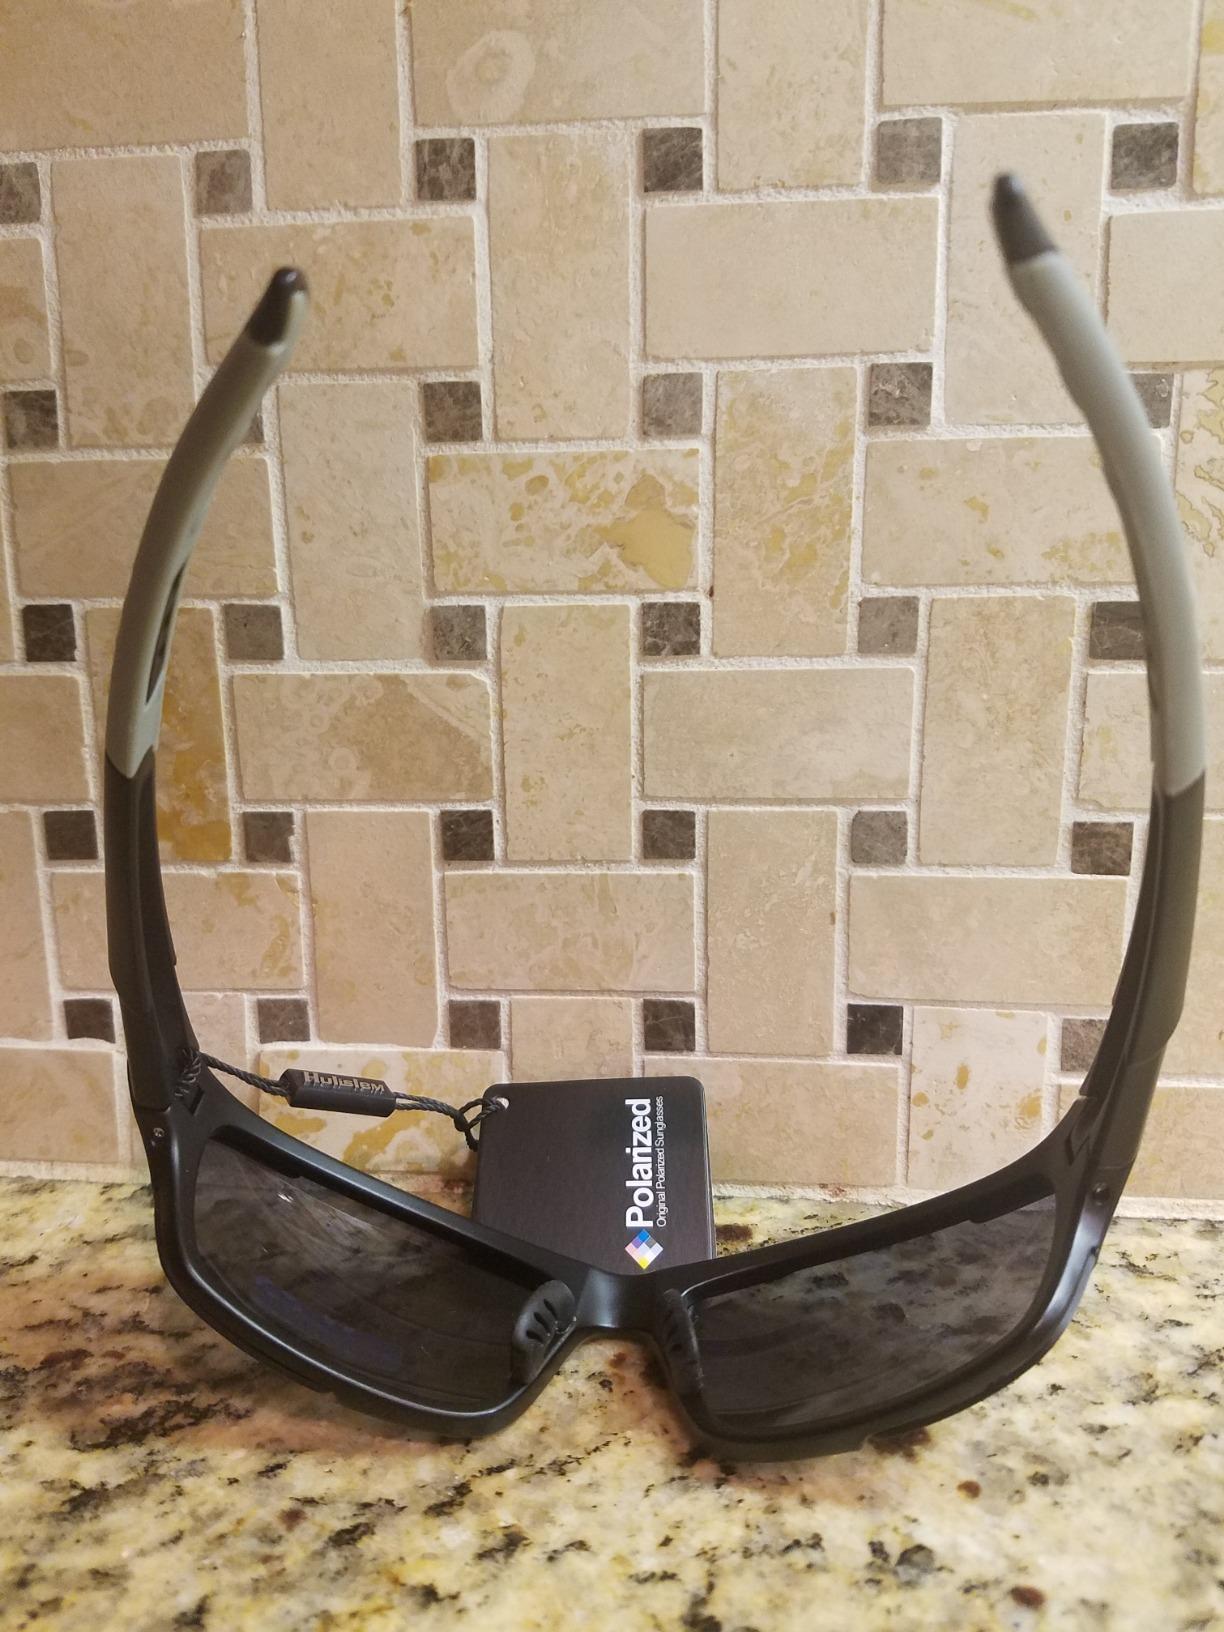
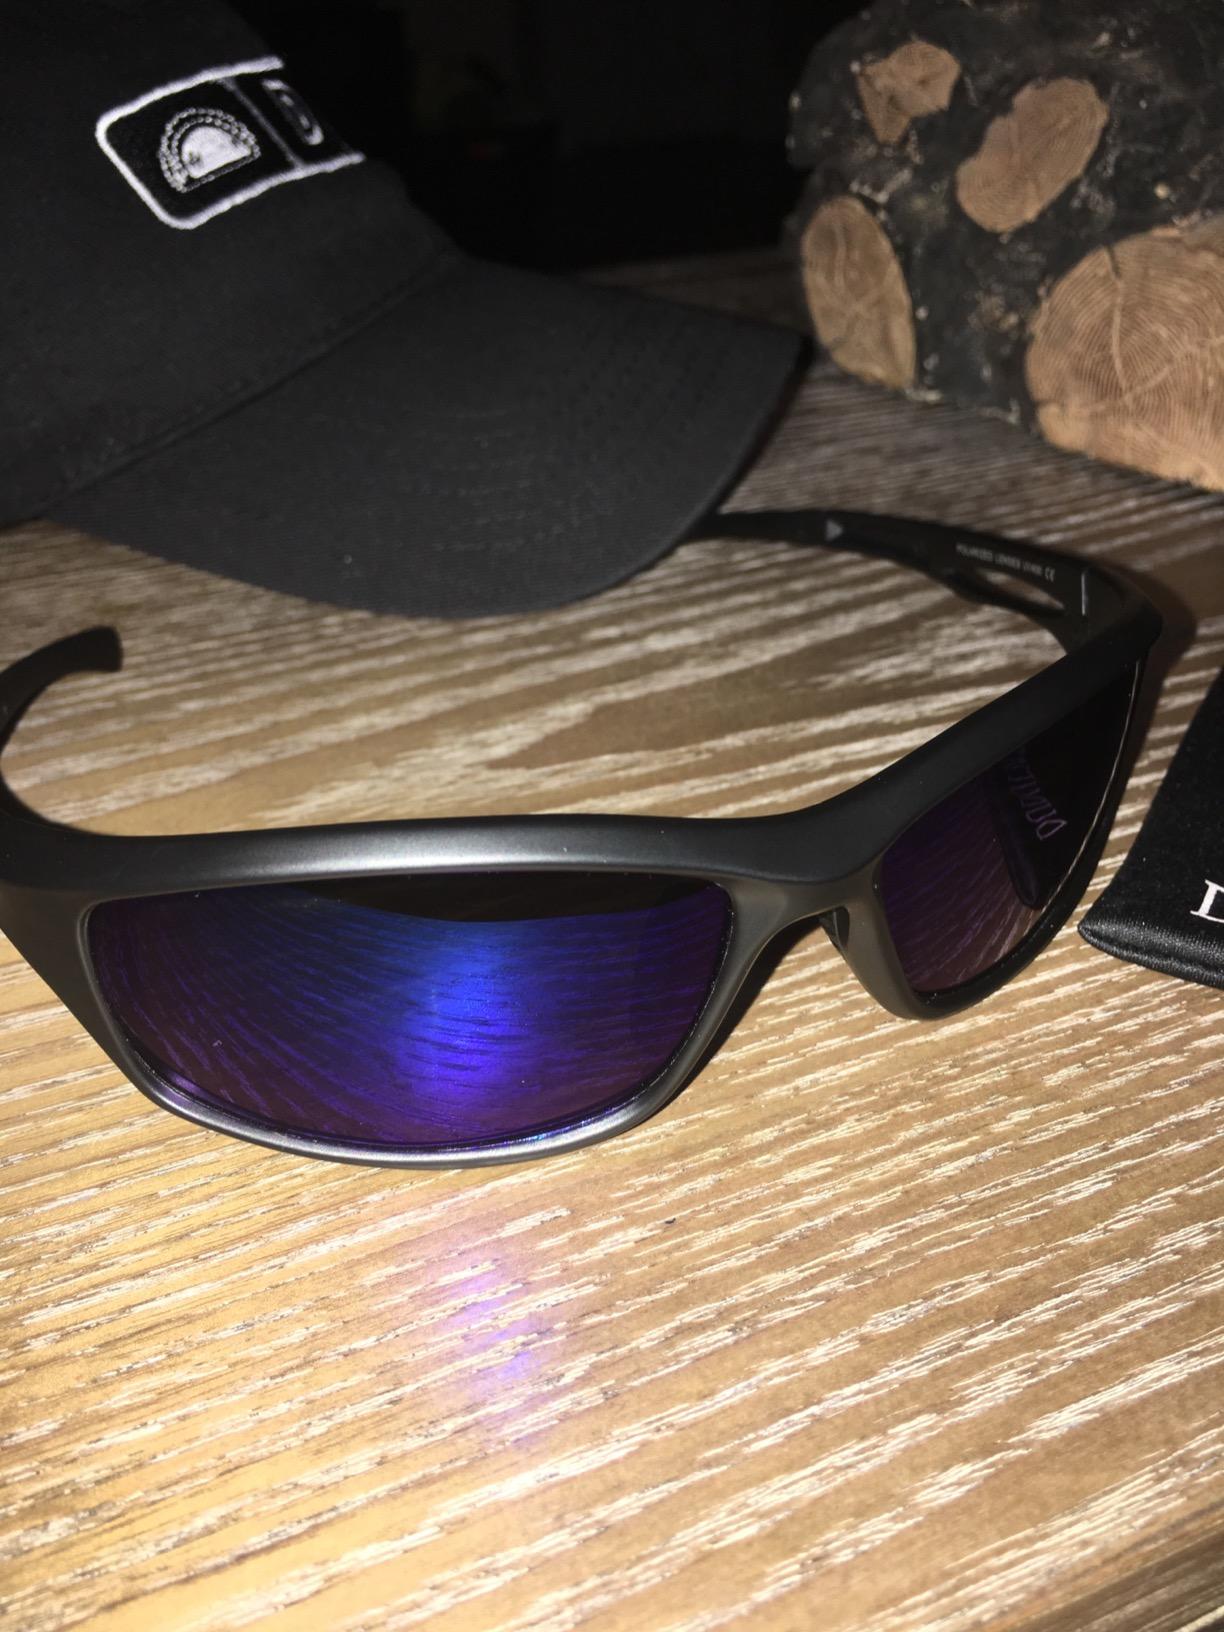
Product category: accessories_sunglasses
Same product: no